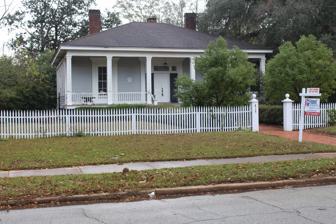
Building: Fletcherville Historic District
Country: United States of America
Year built: 1850
Historic district in Georgia, United States United States historic place Fletcherville Historic District U.S. National Register of Historic Places U.S. Historic district The Arthur P. Wright house Show map of Georgia Show map of the United States Location Roughly bounded by Siexas, Wright, S. College and W. Jackson St., Thomasville, Georgia Coordinates 30°49′49″N 83°58′56″W / 30.830278°N 83.982222°W / 30.830278; -83.982222 Area 38 acres (15 ha) Architect Multiple Architectural style Bungalow/Craftsman , Greek Revival , Victorian Eclectic NRHP reference No. 85000861 Added to NRHP April 18, 1985 The Fletcherville Historic District is a 38 acres (15 ha) historic district which is roughly bounded by Siexas, Wright, S. College and W. Jackson St. in Thomasville, Georgia .  It was listed on the National Register of Historic Places in 1985. The oldest houses in the district are along South College Street and Fletcher Street facing what was formerly a square at the center of Fletcherville.  The square originally was the site of the Fletcher Institute and is now the location of Harper School, and with its open area it remains "a significant landscape feature of the district." The district includes the Arthur P. Wright House at 415 Fletcher Avenue, in the next block up from the square, which is separately listed on the National Register. Predominant architecture is Bungalow/Craftsman , Greek Revival , and Victorian Eclectic .  Most of the buildings in the district are modest one-story wood-frame houses.  Examples of two-story houses are at 427 Fletcher, 126 College, 519 West Jackson, and 116 Siexas.  Many houses have a front porch or portico with bracketed posts or Doric or Ionic columns.  Some have dormer windows or Palladian windows . The district also includes some non-contributing buildings including two modern church complexes, the Harper School, and several non-historic houses. References